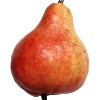
Label: red_pear